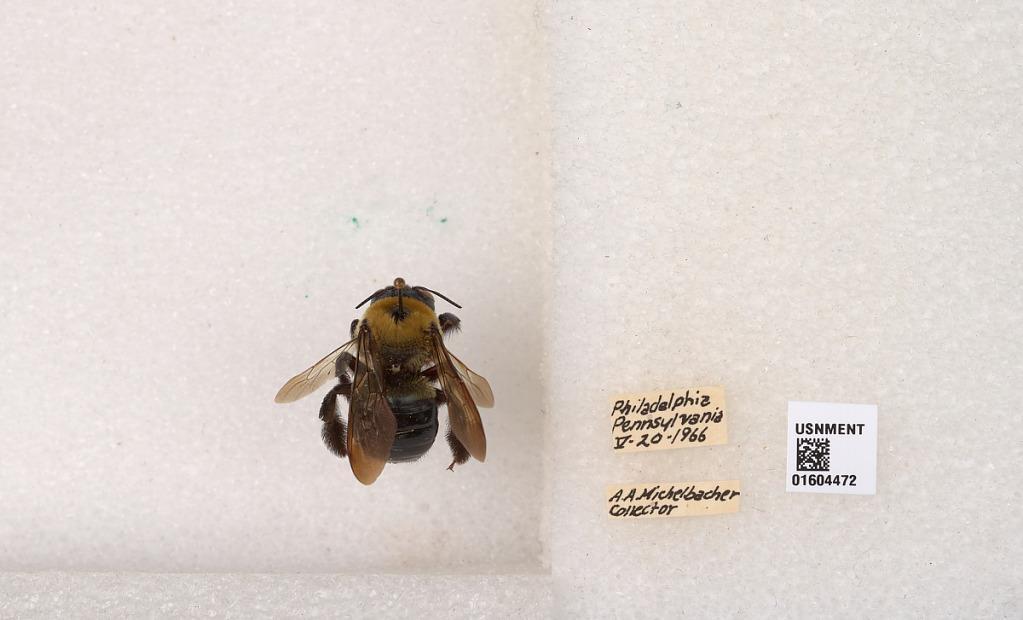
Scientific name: Xylocopa (Xylocopoides) virginica virginica (Linnaeus)
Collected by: A. Michelbacher
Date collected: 1966-5-20
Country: United States
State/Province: Pennsylvania
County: Philadelphia
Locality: Philadelphia